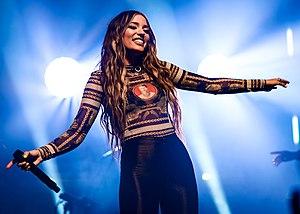
Lennon Stella, de son vrai nom Lennon Ray Louise Stella, née le 13 août 1999 à Oshawa, dans l'Ontario au Canada, est une auteure-compositrice-interprète, et actrice canadienne.